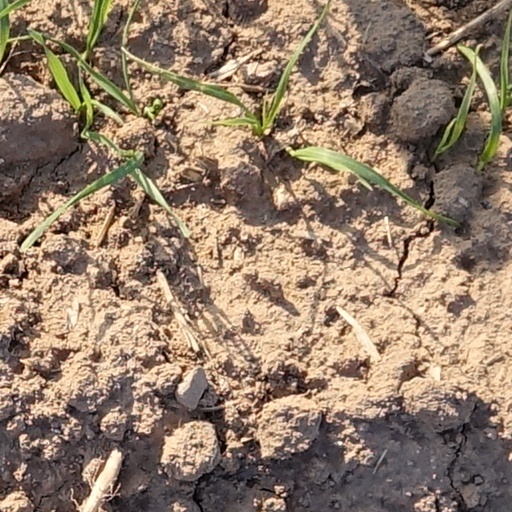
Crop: wheat